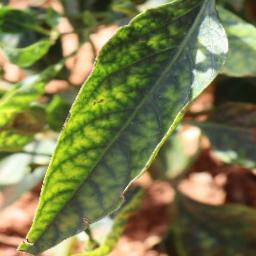
Label: nutritional